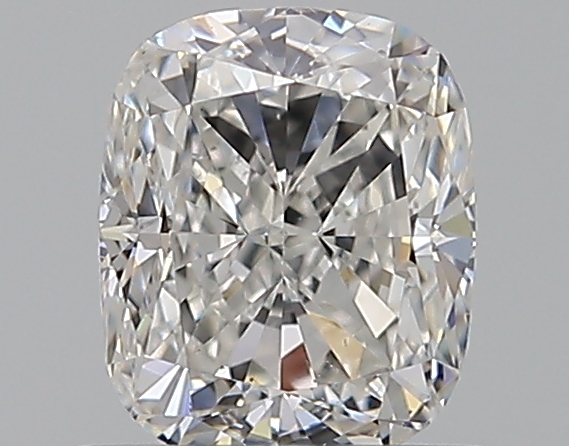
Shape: cushion
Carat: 0.71
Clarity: VS2
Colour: F
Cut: VG
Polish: EX
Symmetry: EX
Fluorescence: N
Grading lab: GIA
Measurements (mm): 5.49 x 4.54 x 3.22